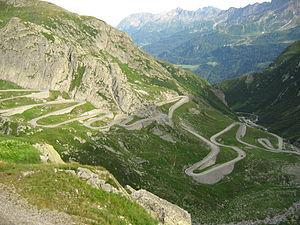
Le col du Saint-Gothard ou col du Gothard est un col des Alpes suisses, culminant à 2 107 m d'altitude, qui relie Andermatt dans le canton d'Uri à Airolo dans le canton du Tessin.